Kamishihoro, Hokkaido

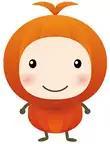
Horon-chan, the town's mascot

Kamishihoro's mascot is . She is a shy hot air balloon who can both walk on earth or fly in the sky. Because she is a fairy, she had to eat food (especially agricultural and livestock products from the town) that is washed by the waters from the Nukabira Gensenkyo onsen to grow into a size of a human. She was unveiled on 1 December 2008.